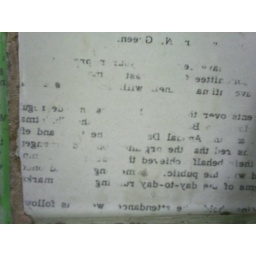
Former fish market in Northampton